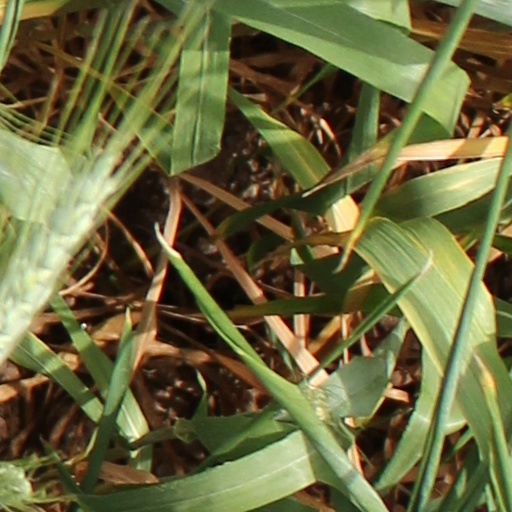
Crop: wheat